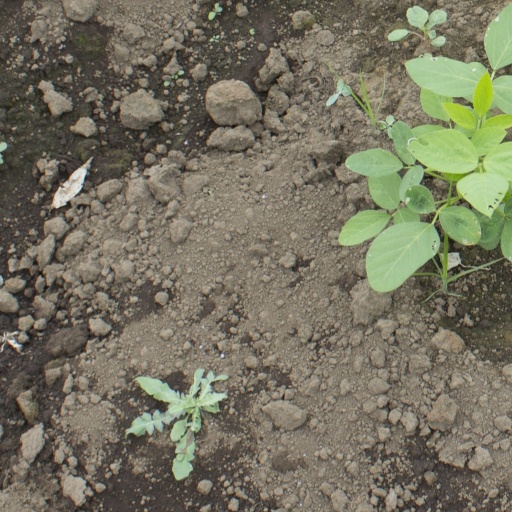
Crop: soybean